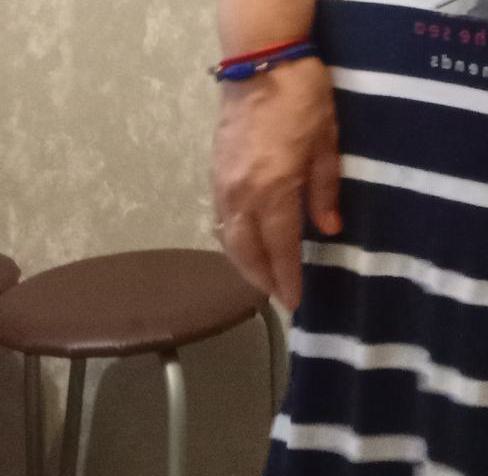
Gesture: no_gesture